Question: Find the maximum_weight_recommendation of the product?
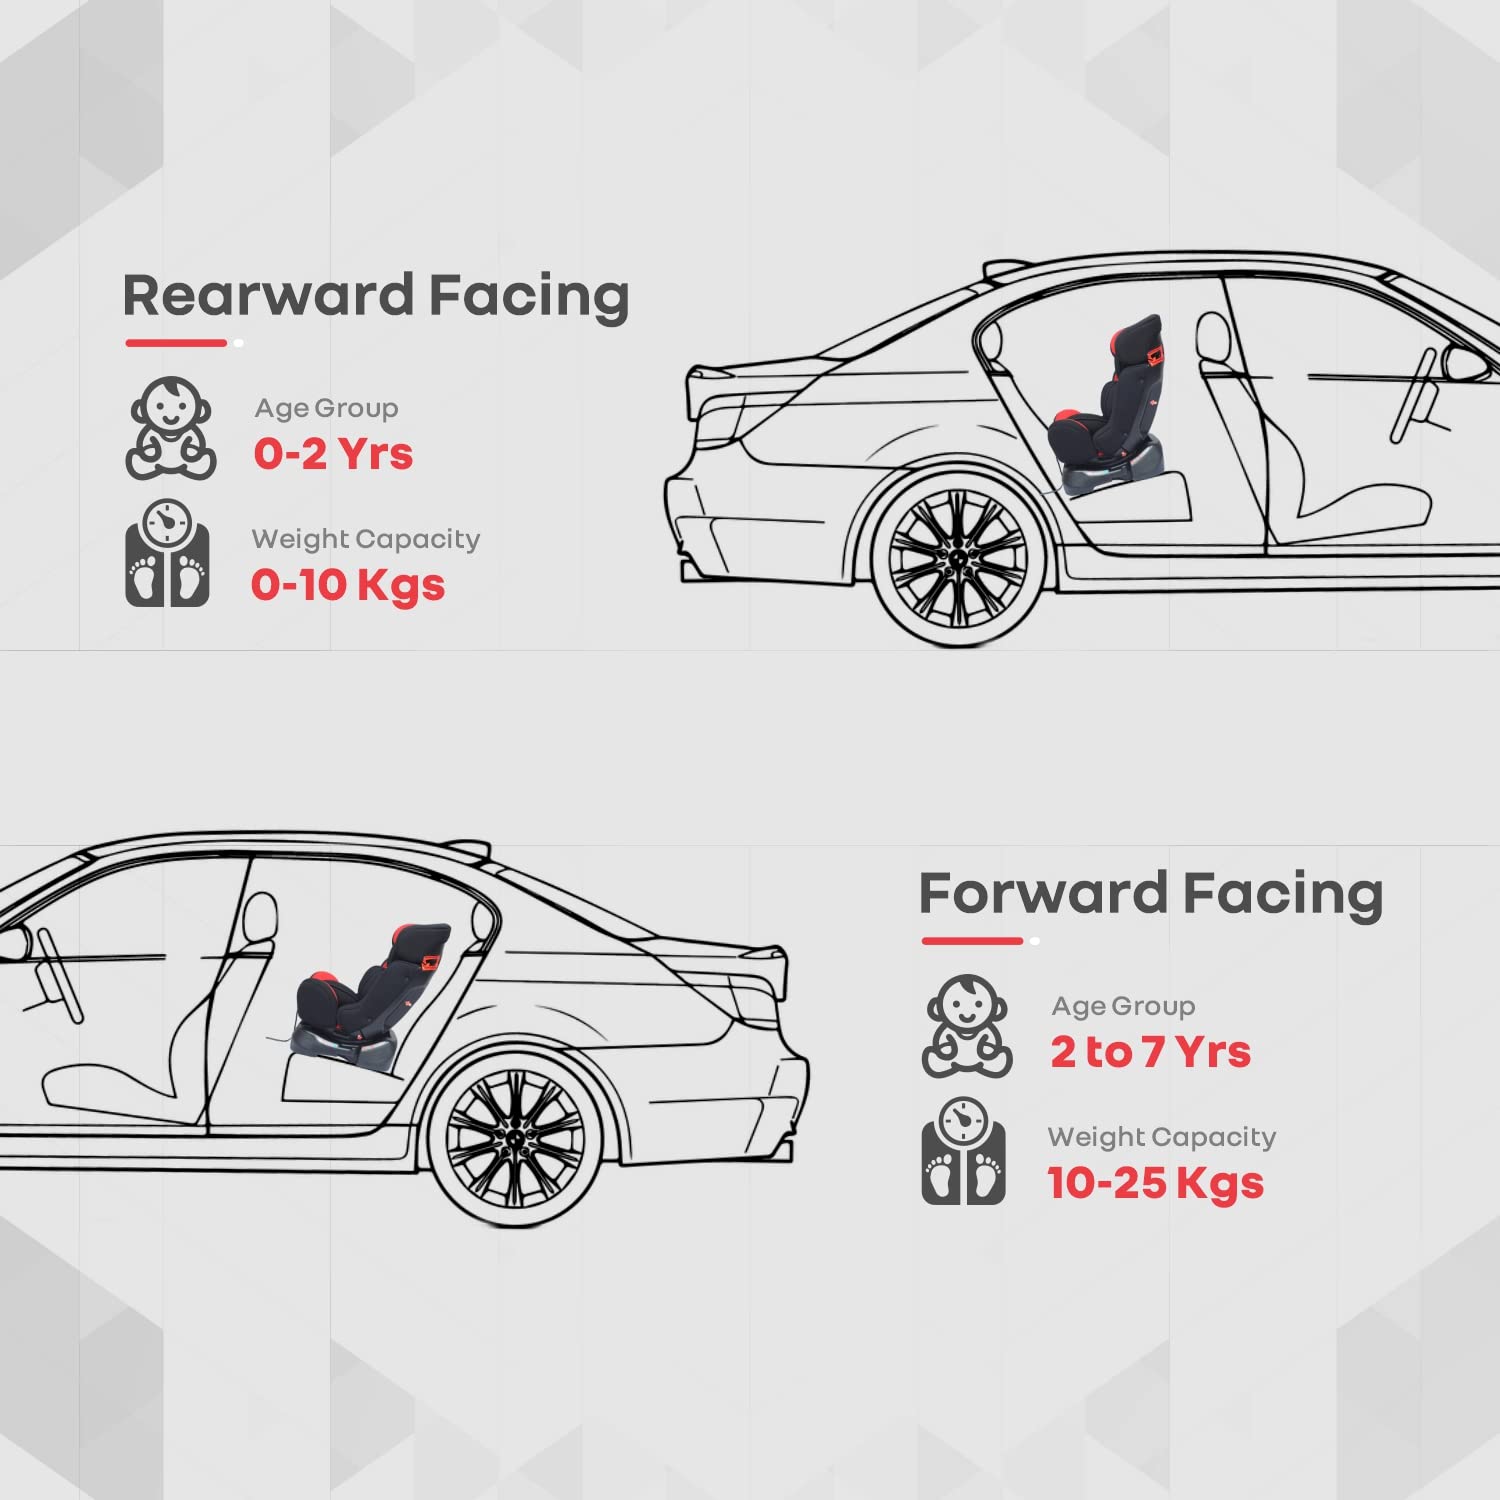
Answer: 10 kilogram to 25 kilogram